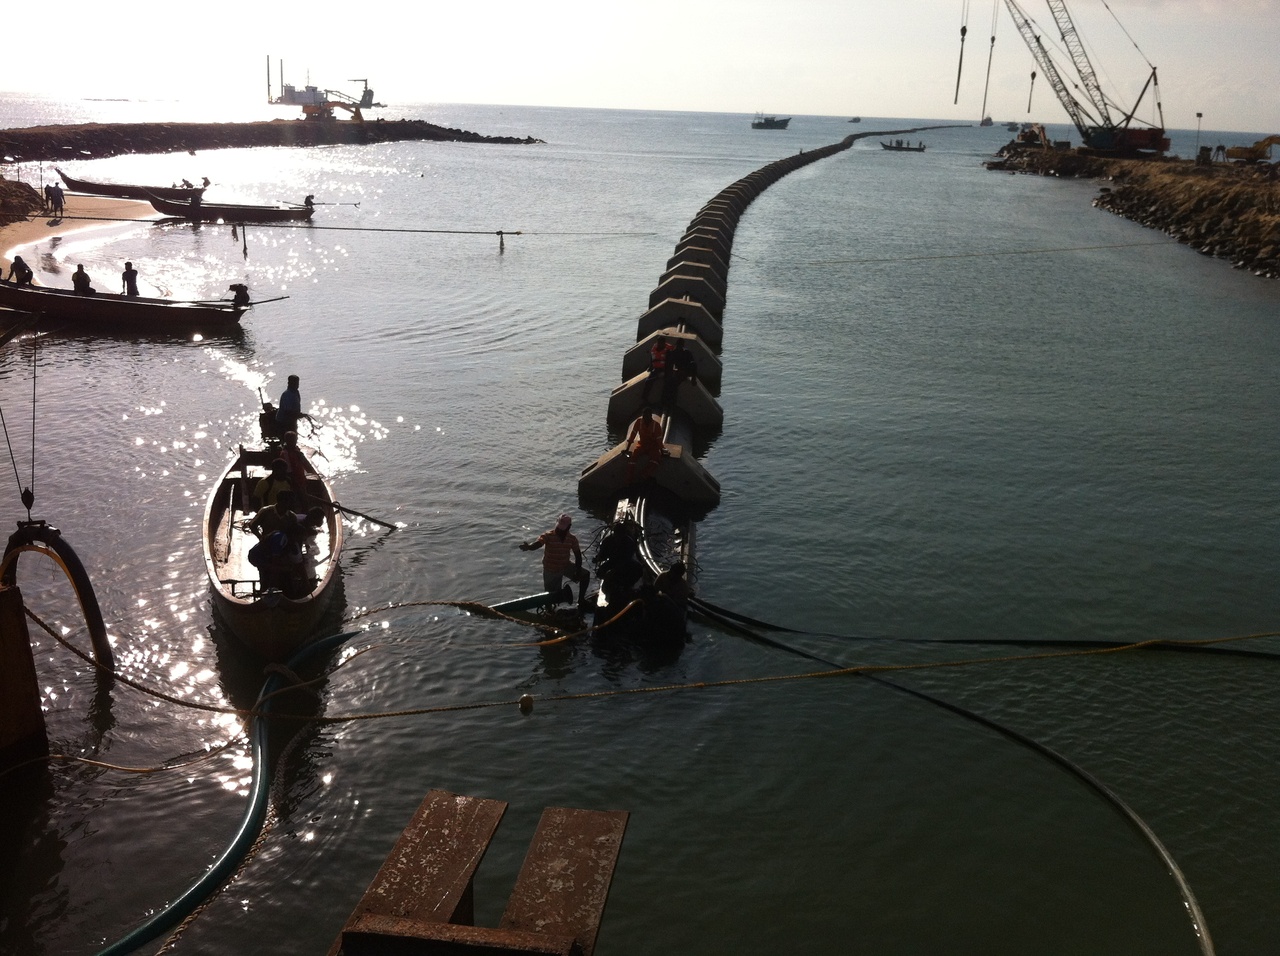
CHENNAI PIPELINE